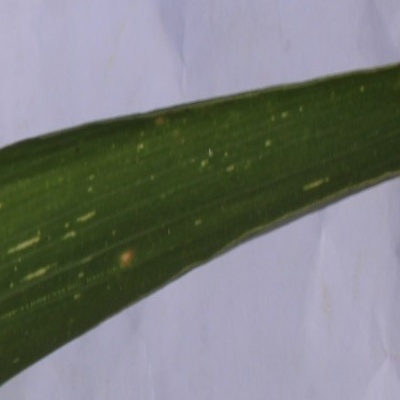
Crop: Maize
Condition: streak virus